American Industrial Transport

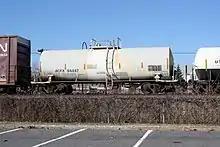
A tank car from American Industrial Transport.

American Railcar Industries (ARI) was formed in 1988 and grew in railcar repair as a result of acquiring business assets from ACF Industries. At that time ARI manufactured components for railcars, and also provided painting, repair and fleet management services. By 1999, the company was manufacturing both hopper and tank cars.